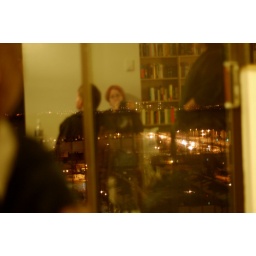
Reflected in balcony doors (upstairs)